Mighty Mutanimals

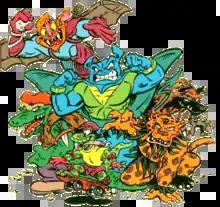
Artwork for the cover of "Mighty Mutanimals" #1 (April 1992). Art by Garrett Ho.

Mighty Mutanimals, a superhero group within the Teenage Mutant Ninja Turtles (TMNT) franchise, emerged in the comic-book series "Teenage Mutant Ninja Turtles Adventures". Composed of various mutated animals, the team collaborated with the TMNT and has been featured in multiple iterations of the franchise since its inception.